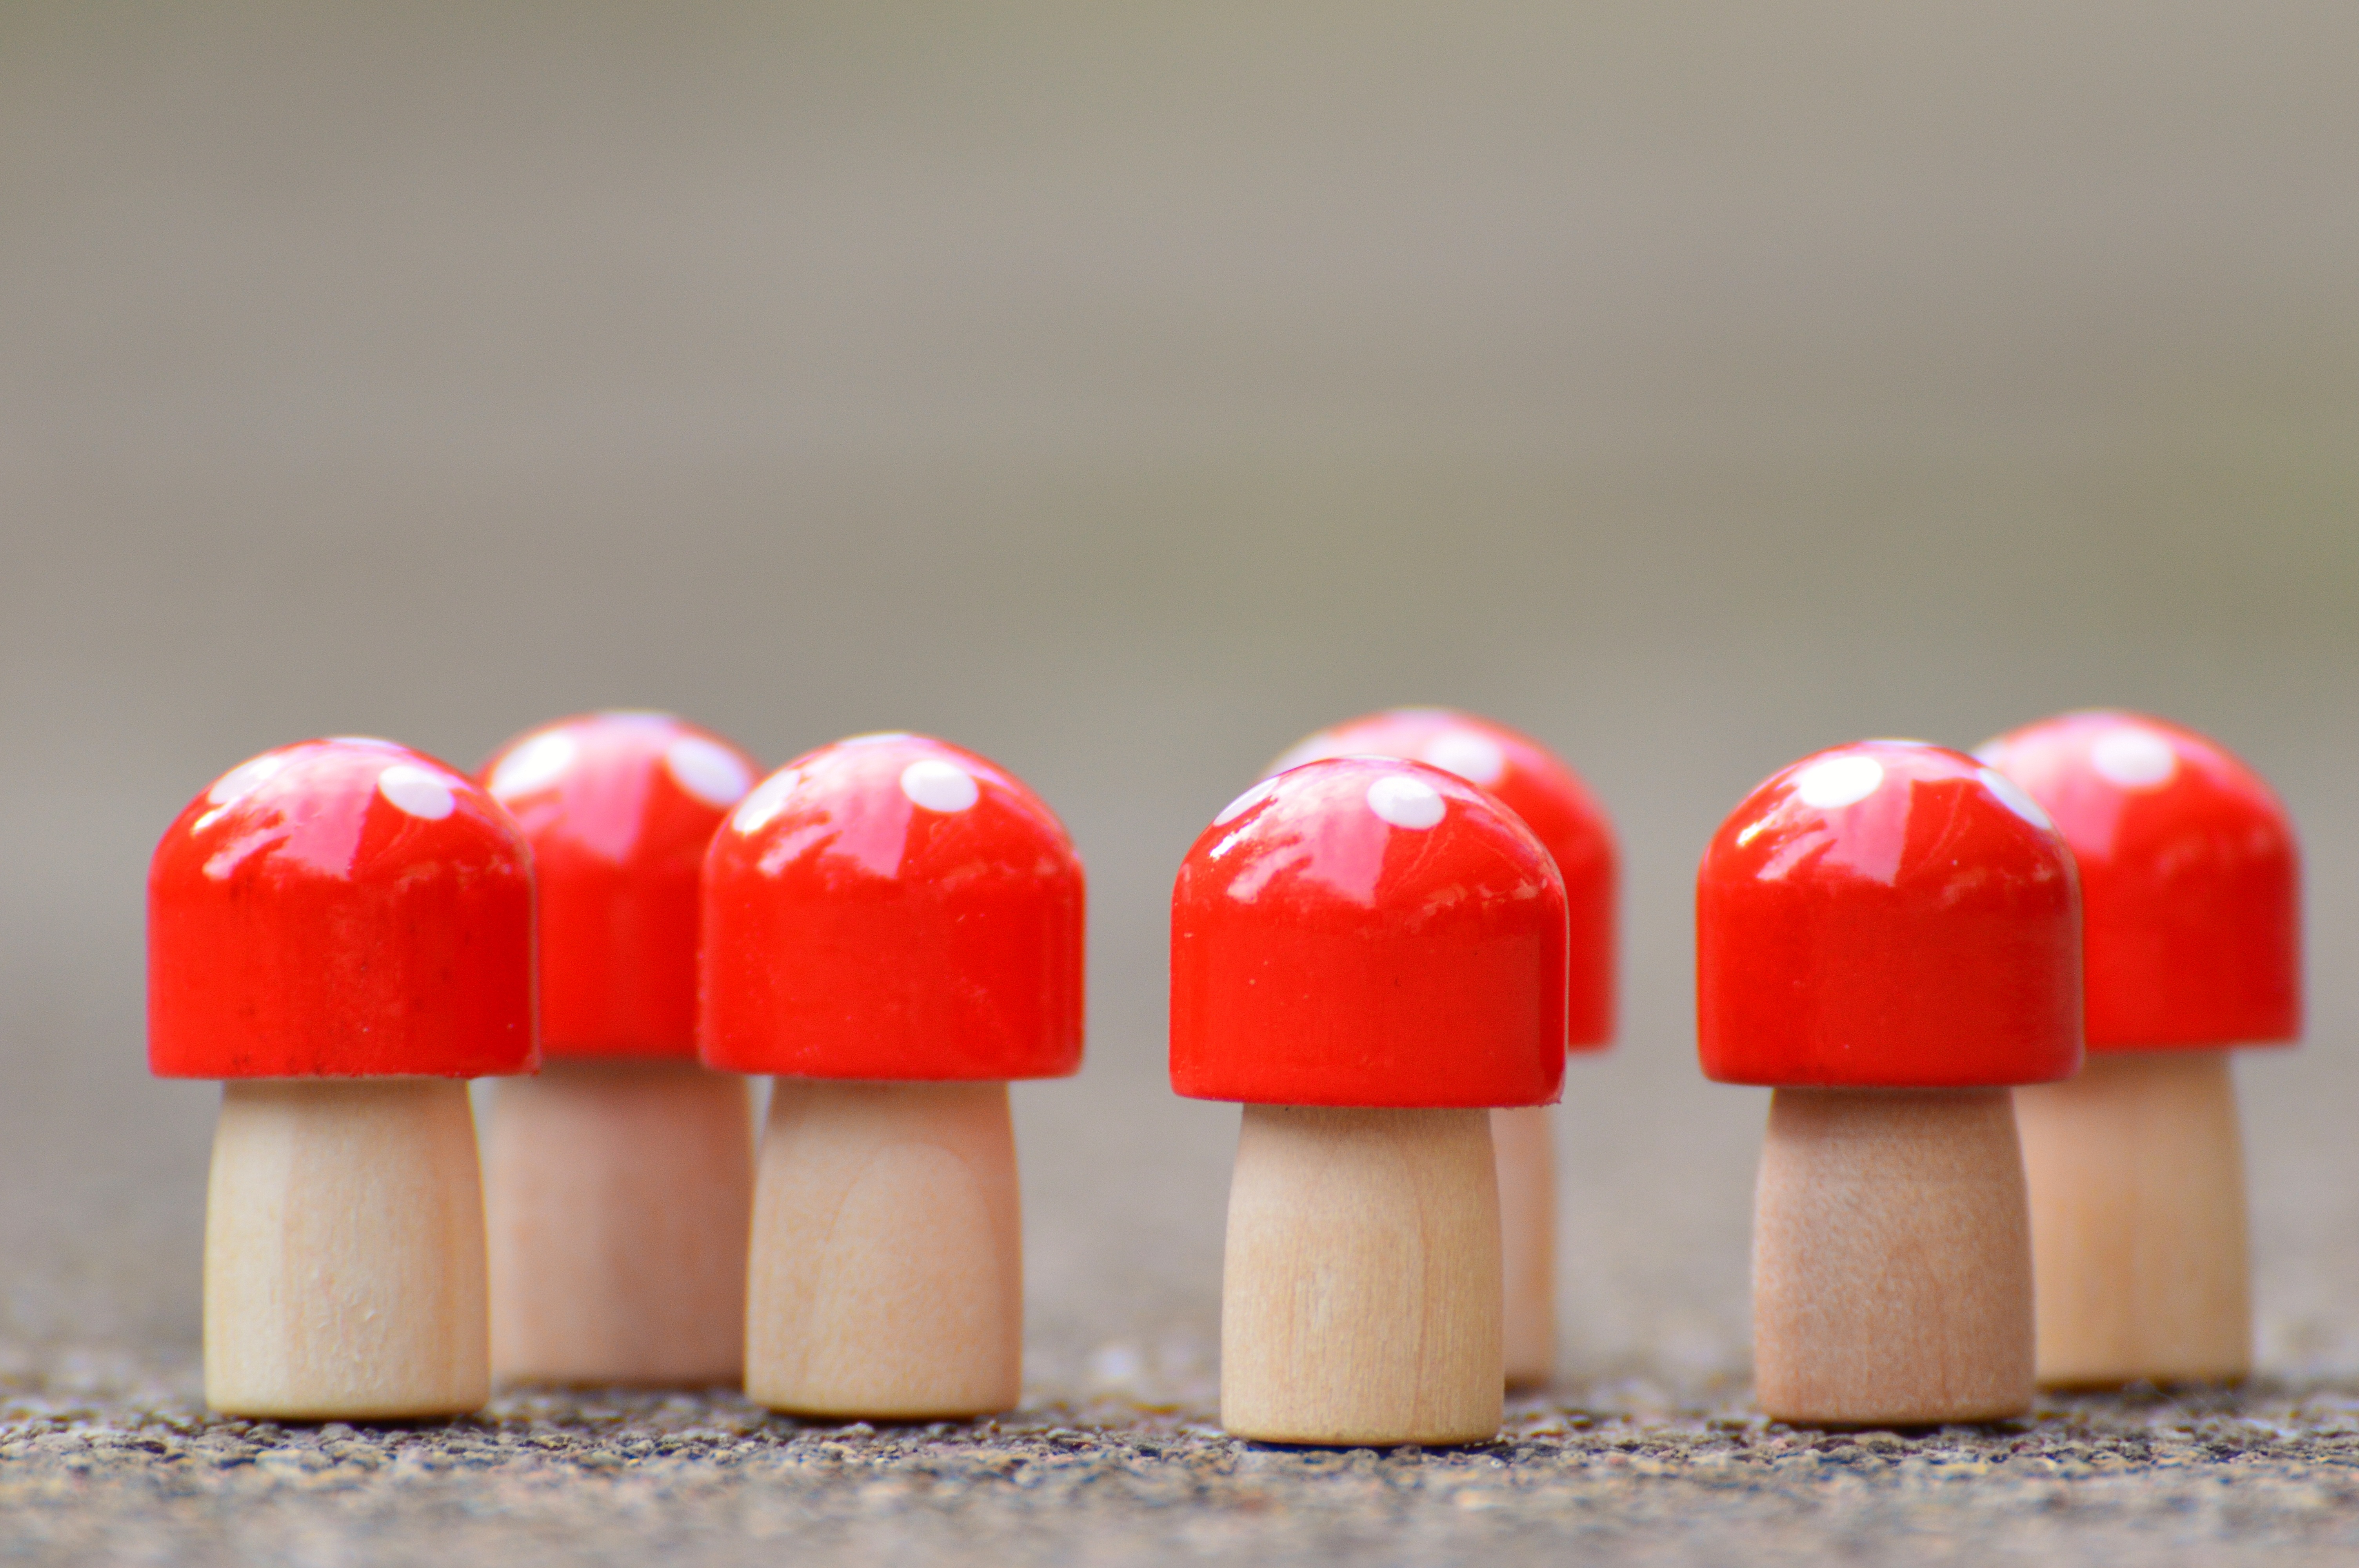
wood, play, food, red, produce, dessert, toy, lip, fun, figure, mushrooms, fly agaric, toys, funny, organ, tooth, lucky guy, confectionery, game figure, mushroom and design